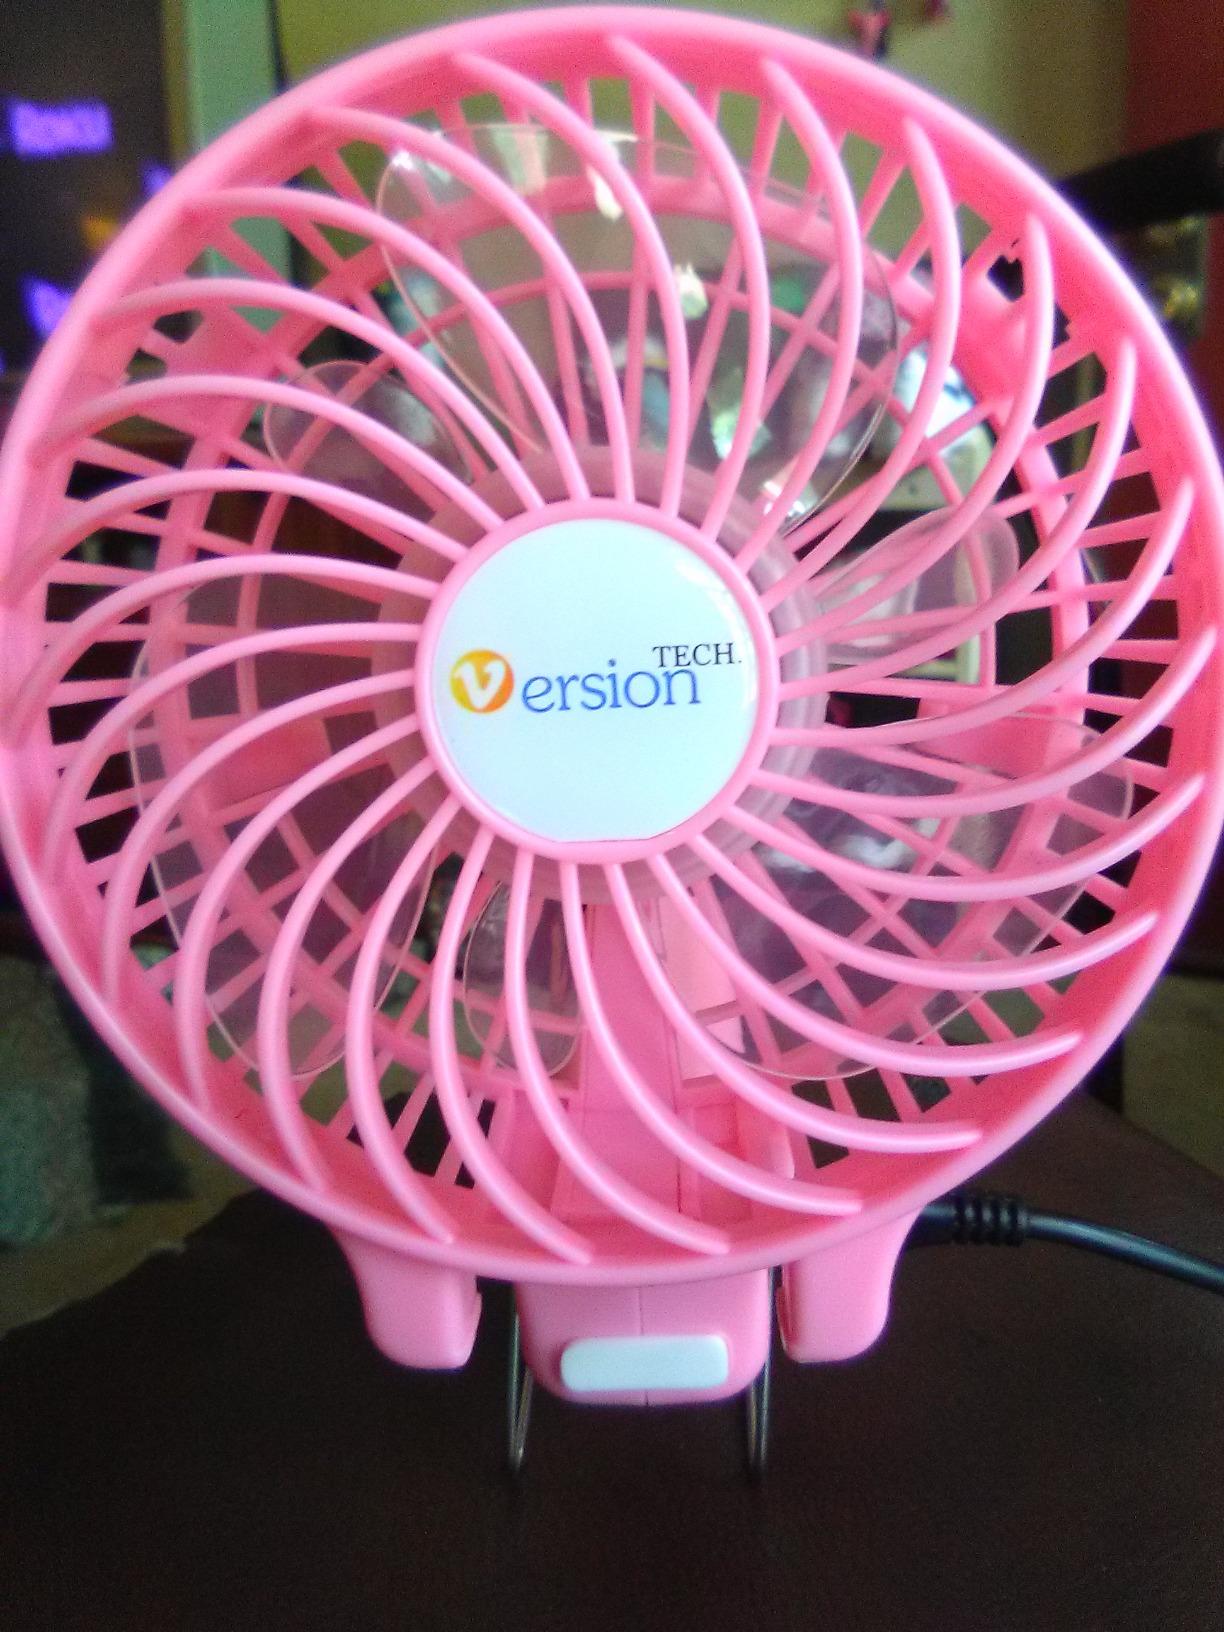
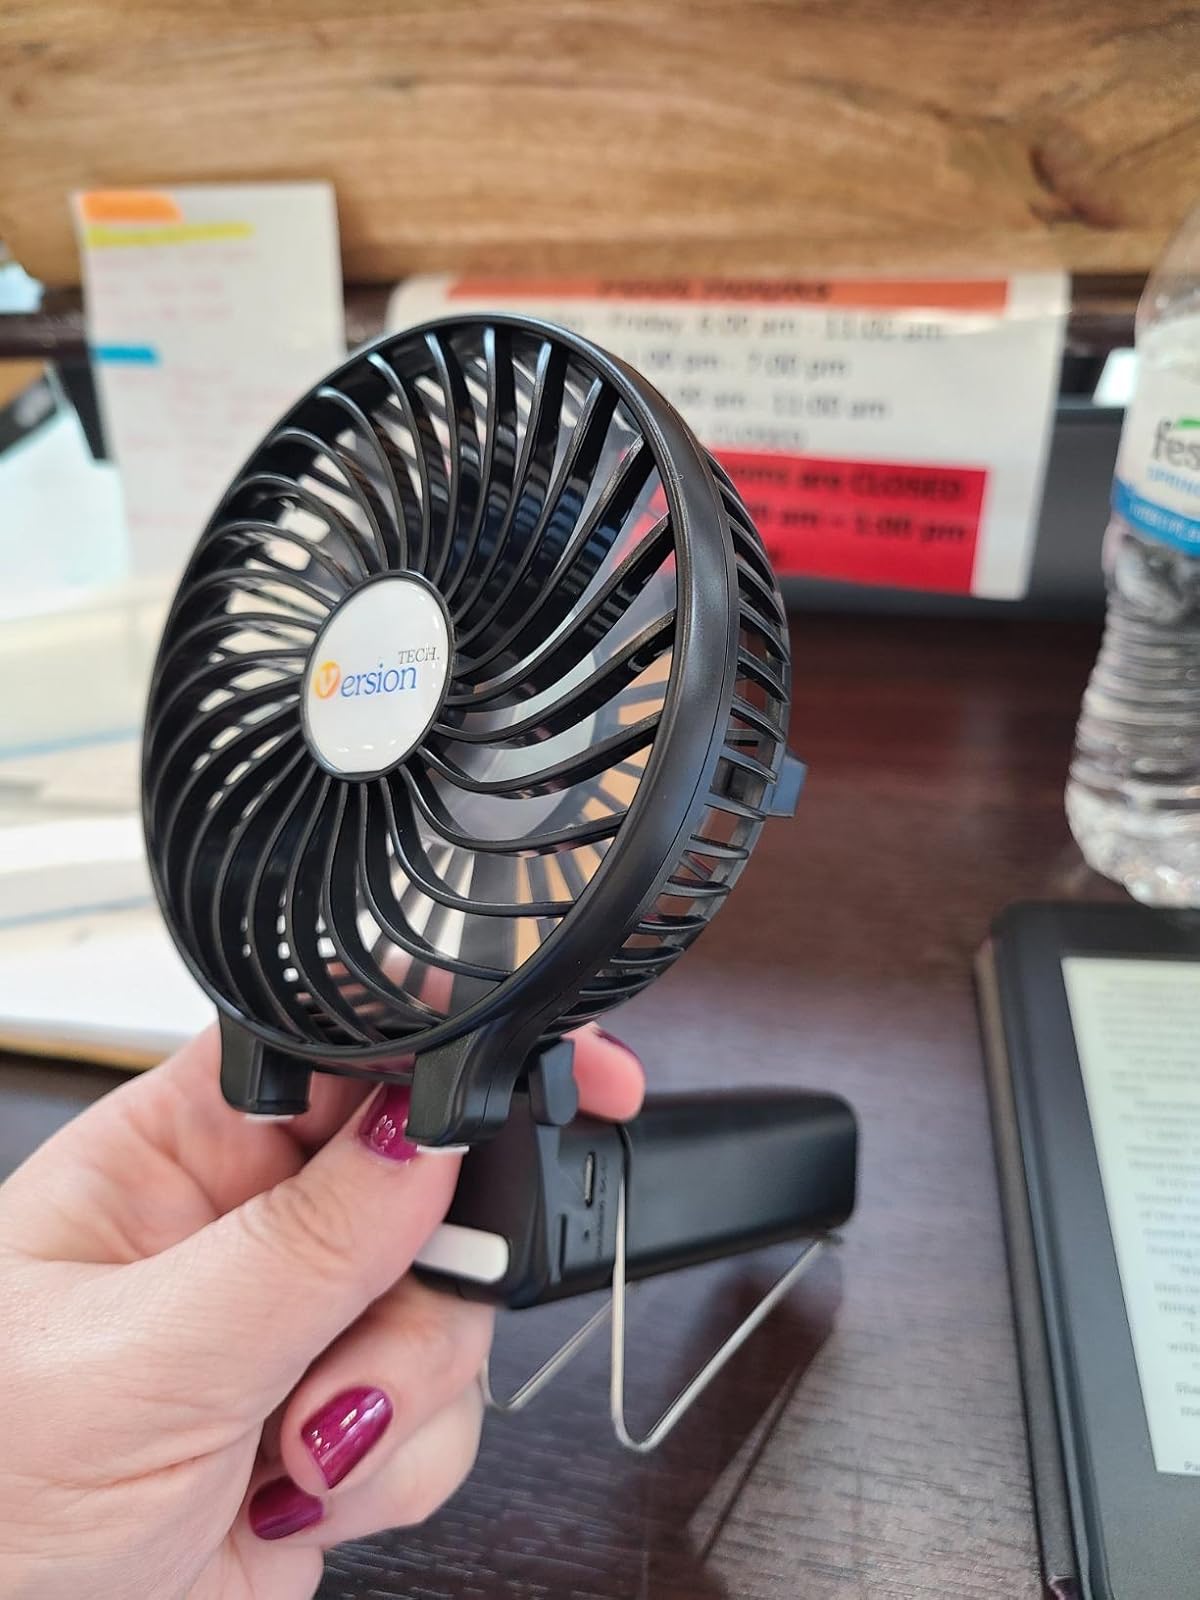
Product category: fan
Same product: no